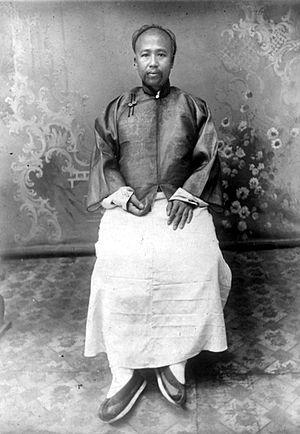
La réforme des Cent Jours est un mouvement de réforme avorté de l'empire Qing. Ce programme de réformes touche les domaines de la nation, de la culture, de l'éducation et de la politique. Ce mouvement se place entre le 11 juin et le 21 septembre 1898, et est lancé par le jeune empereur Guangxu et ses conseillers réformistes menés par Kang Youwei.